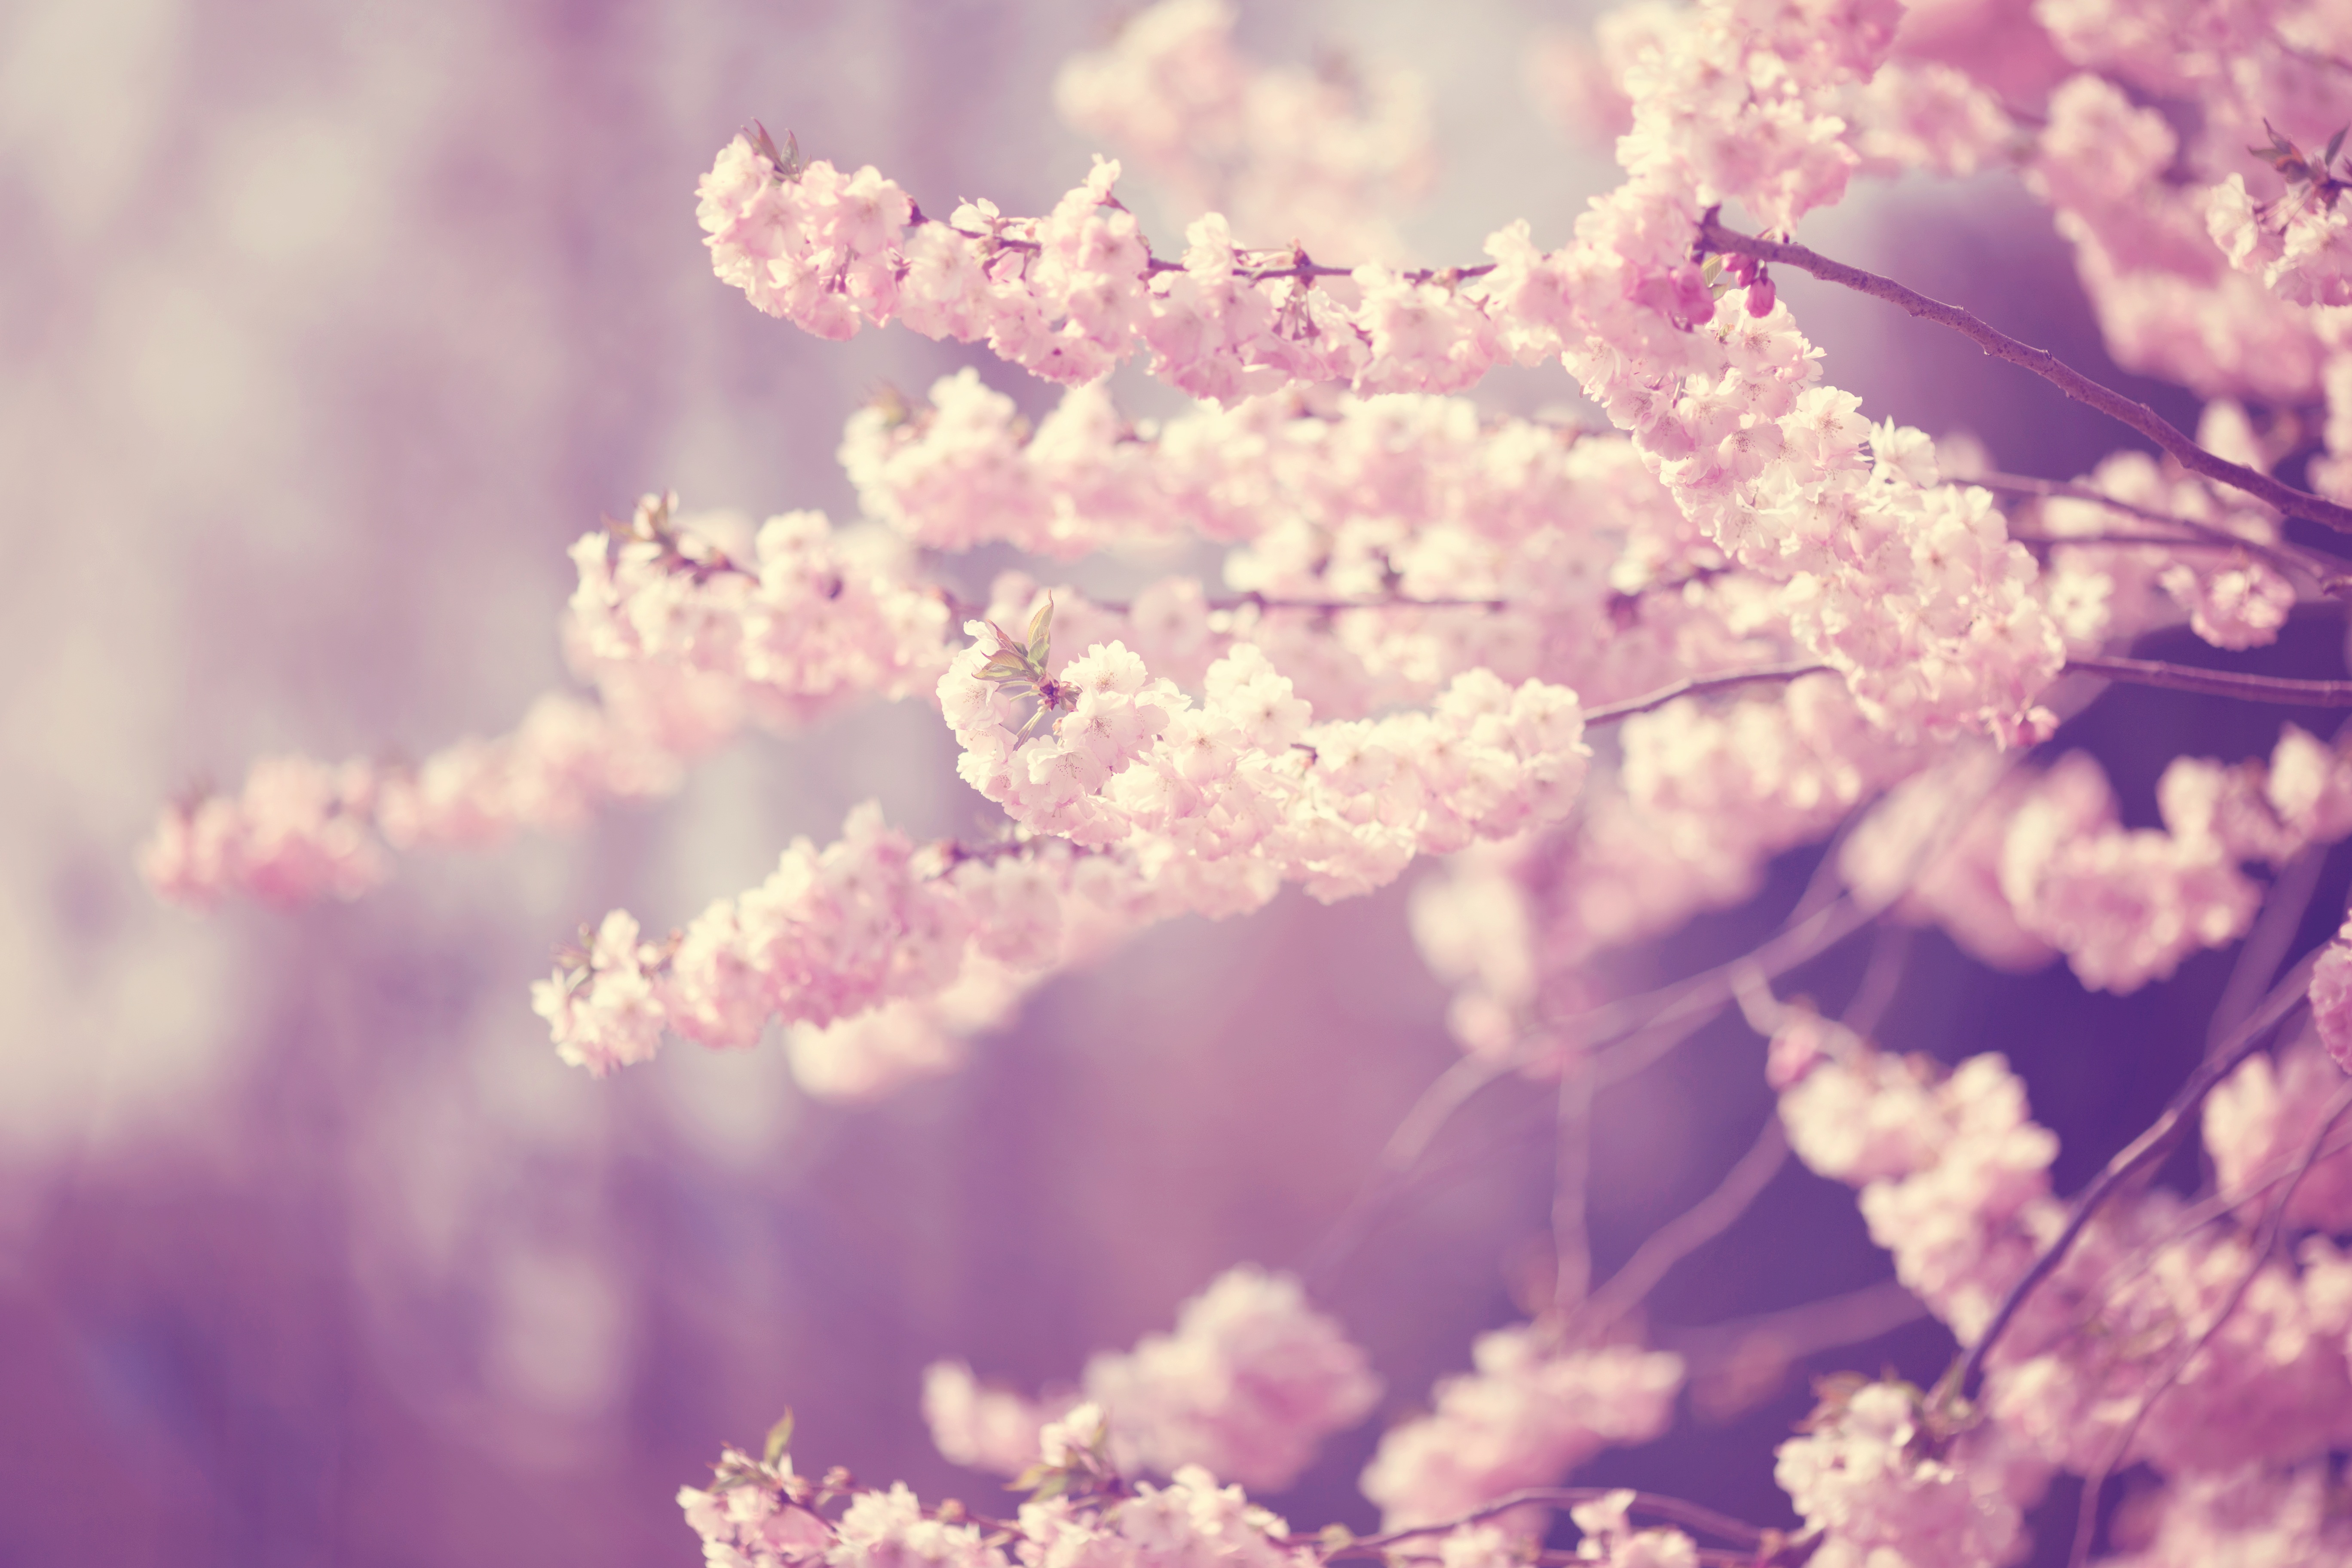
tree, nature, branch, blossom, plant, photography, sunlight, flower, petal, bloom, spring, pink, flora, season, cherry blossom, flowers, close up, bud, full bloom, macro photography